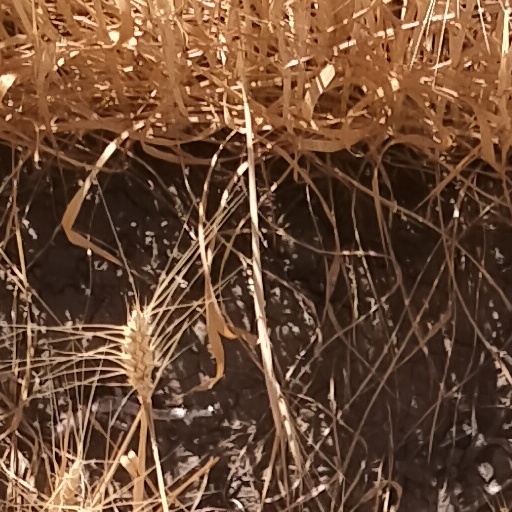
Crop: wheat